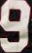
Number: 9